Mother's Day (2016 film)

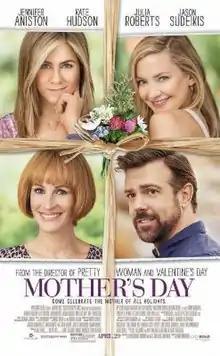
Theatrical release poster

Mother's Day is a 2016 American romantic comedy film directed by Garry Marshall, written by Marshall, Tom Hines, Lily Hollander, Anya Kochoff-Romano, and Matt Walker, and starring an ensemble cast consisting of Jennifer Aniston, Kate Hudson, Shay Mitchell, Julia Roberts, Jason Sudeikis, Britt Robertson, Timothy Olyphant, Héctor Elizondo, and Jack Whitehall. Filming began on August 18, 2015, in Atlanta. It was the final film of Marshall's career prior to his death in July 2016 as well as the final film appearance of his sister Penny before her death in December 2018.